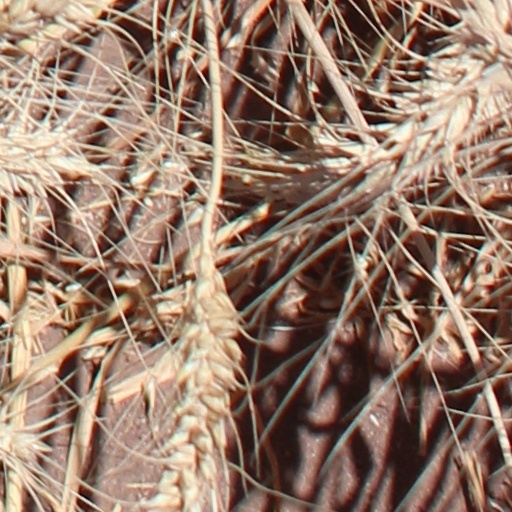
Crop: wheat